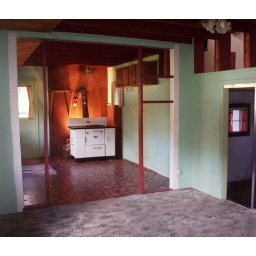
Woodburning cookstove, overhead cabinets. Far right: entrance to bathroom, west window in bathroom, clearstory to bedroom